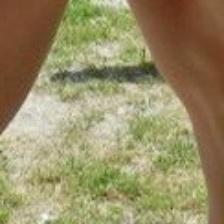
Label: faces